Garngad railway station

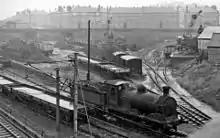
Garngad Sidings in 1961

Garngad railway station was a railway station in Royston, Glasgow on the City Union Line, on the Garngad chord. It closed for passenger traffic in 1910.